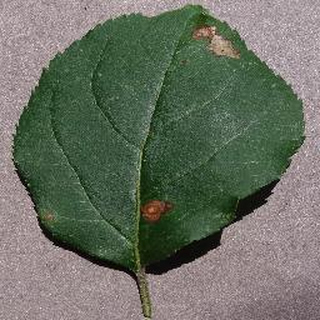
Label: apple_black_rot